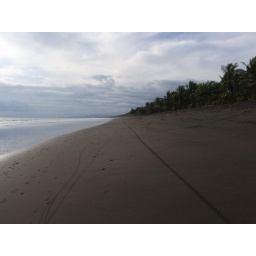
Long beach with bike tracks in Costa Rica